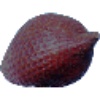
Label: salak